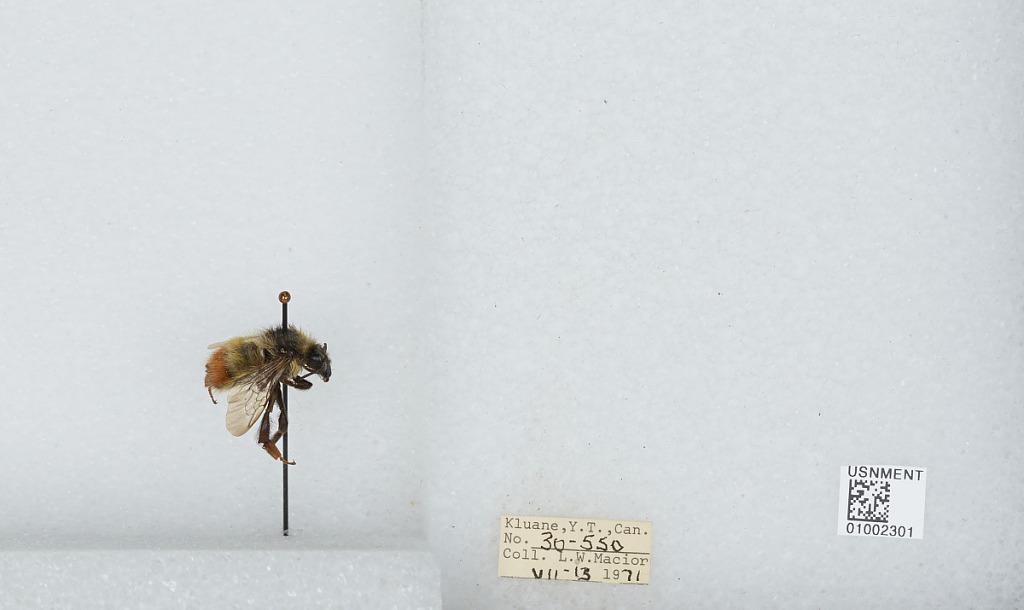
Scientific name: Bombus (Pyrobombus) flavifrons Cresson
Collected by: L. Macior
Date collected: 1971-7-13
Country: Canada
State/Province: Yukon Territory
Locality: Kluane
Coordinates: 60.75, -139.5